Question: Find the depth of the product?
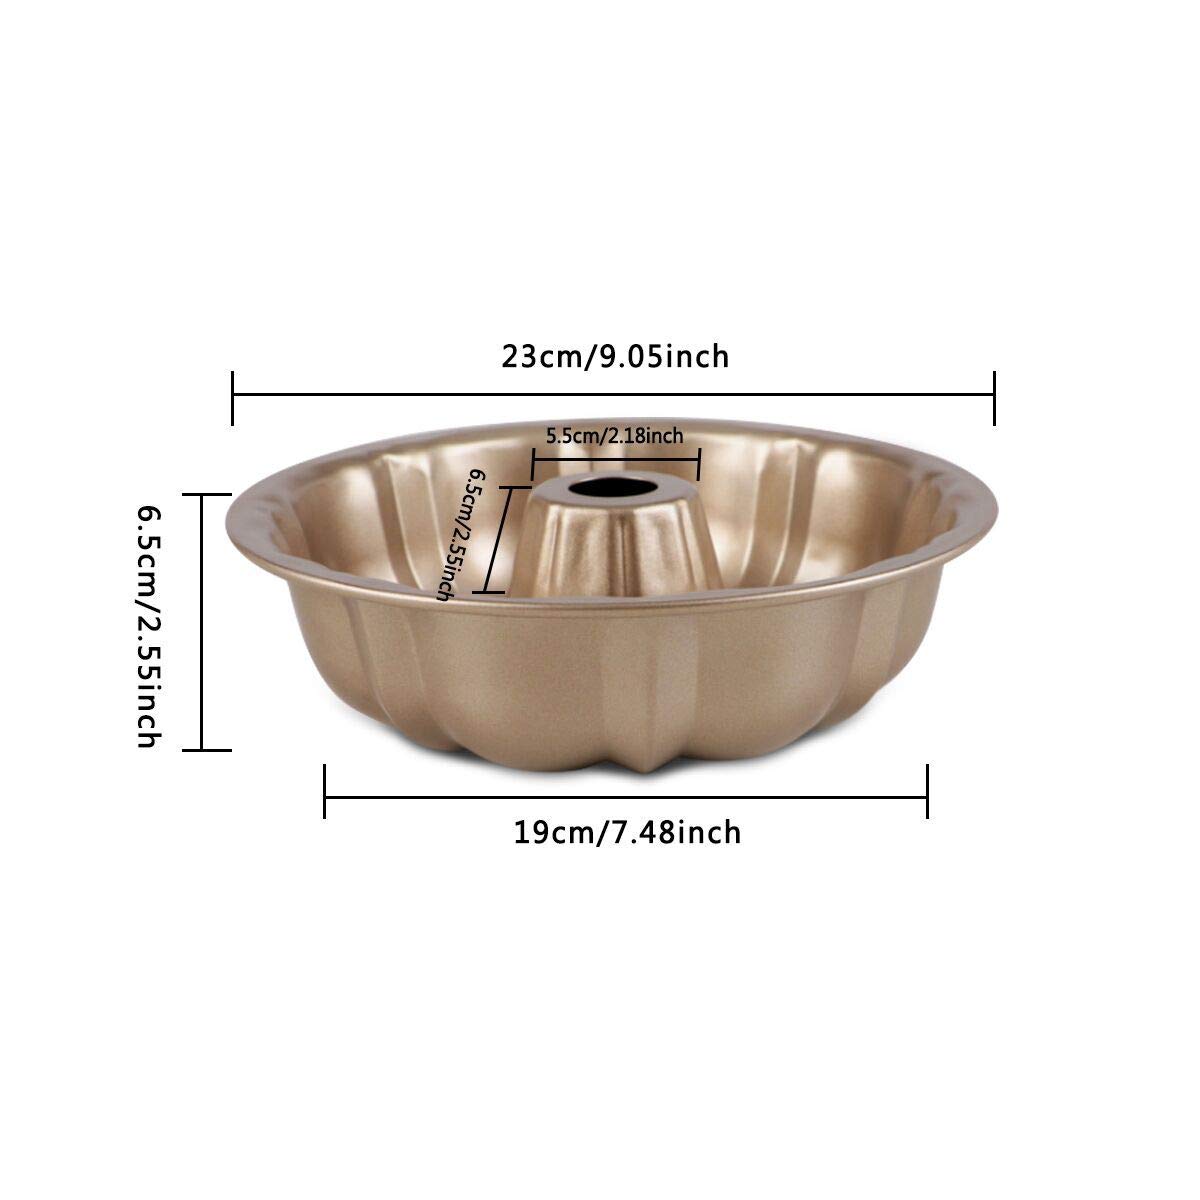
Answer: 23.0 centimetre